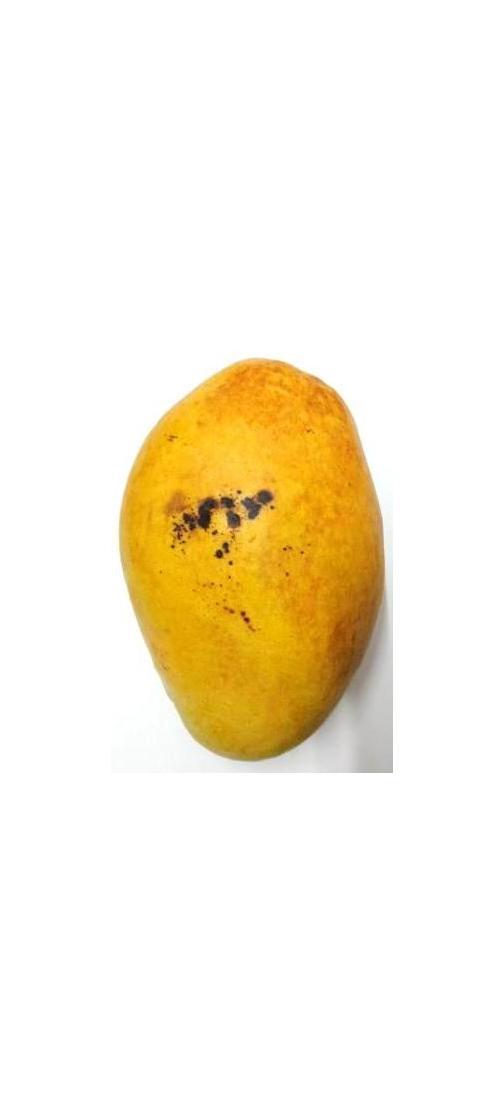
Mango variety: Bari-11